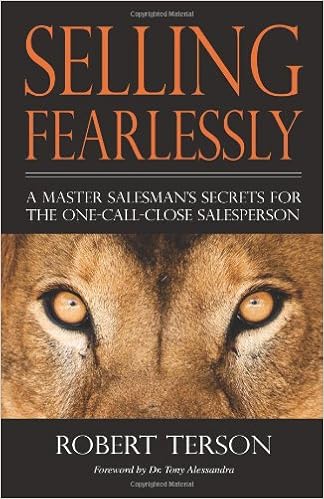
Selling Fearlessly: A Master Salesman's Secrets For the One-Call-Close Salesperson
Category: Books
Review Robert Terson has combined the art of compelling story telling with the wisdom of his personal experience at selling in his masterful book, Selling Fearlessly , which not only hits the nail on the head, but also drives it into the board to its hilt. He candidly and engagingly enthralls readers with tales of success and failure, while taking them by the hand and leading them from fear to greatness. His book ought to be mandatory reading for anyone engaged in sales. I recommend it highly. --Jay Conrad Levinson, Author, GuerillaMarketing series of booksEvery generation needs to learn the same wisdom their predecessors had to learn in order to succeed. The trouble is, it is usually communicated in the way the previous generation learned it and so the new folks reject it as out of date, at their own peril. Robert Terson has captured not only the sales wisdom of the ages but also the storytelling mastery of the great teachers and brought it together for you in Selling Fearlessly . This is a book you will remember. It is filled with vivid, compelling stories, told in a personal style that makes you a part of the action. Enjoy this book and then assure that your colleagues and later, your kids, read it too. --Jim Cathcart, Author of Relationship Selling A treasure trove of valuable sales information in an extremely readable book. Selling Fearlessly should be required reading for anybody in sales or customer service, whether they have one year or 40 years of experience. --Dr. Tony Alessandra, Author of 27 business books including Non-Manipulative Selling and The Platinum Rule The only thing better than first-hand experience is to learn from the experiences of others. In this book, Bob Terson generously shares his experiences in the field of selling and, believe me, his lessons will shorten the learning curve for anyone who reads and adopts his advice. --Tom Hopkins, Sales trainer and author of How to Master the Art of Selling If you only have one meeting to close the sale, Selling Fearlessly is the book for you. In his own inimitable style, Bob Terson shares the secrets of success as well as how to deal with the bumps along the way. --Jill Konrath, Author of SNAP Selling and Selling to Big Companies Wow! This book is overloaded with practical methods and techniques you can use immediately to get more prospects, make better presentations, and close more sales. --Brian Tracy, Author of The Psychology of Selling In Selling Fearlessly Robert Terson presents one of the most useful presentations on selling that you ll ever read. You won't find great, deep, highly sophisticate and useless discussions of sales theory found in so many serious sales books, nor will you find the silly and meaningless platitudes found in many motivational sales books. Instead you'll find a great storyteller who relates real world experiences and lessons learned in selling over a long and highly successful career. Read and pay attention, for this is the real world of selling and there are real lessons that all successful sellers must learn. You can learn them from Terson, or you can learn them the hard way on the street. Your choice. --Paul McCord, Sales Trainer/Consultant and best-selling authorWith hesitancy, I picked up yet another sales related book and much to my delight was swept away by pages whose fragrance was reminiscent of the legendary Ziglar. Bob s sincerity shines through not as advice, but as inspiration; well worth the read! Women, you ll enjoy listening to a man who speaks from the heart, neither patronizing nor condescending in any way. --Terri Dunevant, Award-Winning Author of The Staircase Principle --Sellingfearlessly.comWith Selling Fearlessly, Bob Terson has taken us into the world --Sellingfearlessly.comWith Selling Fearlessly, Bob Terson has taken us into the world of the real salesperson where we get to experience his frustrations, lessons learned, tricks and tips and keys to success. Most important, we get the inside secrets that only someone with Bob s background and insight could share. With 40+ years of experience, Bob has seen it all and his book is an exceptional guide and truly A Master Salesman s Instructional Manual. Filled with stories and great examples (e.g., let s all start selling like Andy the iPad® guy), Selling Fearlessly is a book to be read multiple times for some great reminders, humorous commentary, and sales inspiration. --Sam Richter, CEO/Founder SBR Worldwide/Know More! and Best-Selling Author of Take the Cold Out of Cold Calling I finally read a sales book that I liked! It doesn t happen often because most sales books are either poorly written, ill conceived, or they miss the point entirely as to what selling is supposed to entail. Not so with Selling Fearlessly. Bob Terson holds your hand, takes you for a walk, describes the scenery, discusses his thoughts and prepares you to fearlessly go out and do what he has done with such great success. You ll enjoy this book a lot because Bob is a great story teller and has many stories to tell. --Dave Kurlan, Best-Selling Author of Baseline Selling , Understanding the Sales Force and Founder and CEO Objective Management Group, Inc. Selling Fearlessly is just that, giving great insight into how to sell fearlessly from a successful salesman that proved it works for over 40 years! With great stories Robert Terson goes to the heart of the matter and demonstrates what it really takes to be on top. If you re looking for a quick fix, easy street or a magic bullet, this is not the place. On the other hand if you want real consistent success in selling, Selling Fearlessly shows you the way. The stories are captivating and pointed, an easy read yet with plenty of meat to push your sales to another level consistently. --Harlan Goerger, President AskHG.com and Three times Business Author; Sales Trainer & Coach --Sellingfearlessly.comA treasure trove of valuable sales information in an extremely readable book. Selling Fearlessly should be required reading for anybody in sales or customer service, whether they have one year or 40 years of experience. --Dr. Tony Alessandra, Author of 27 business books including Non-Manipulative Selling and The Platinum Rule About the Author Robert Terson has been a sales professional and entrepreneur his entire adult life. He retired from his advertising company, after 38 years of being in business, in January 2010 to begin a second career as a writer and speaker. He resides in Arlington Heights, Illinois and is the founder and CEO of Sellingfearlessly.com. He invites you to contact him at that site or email him at Robert@sellingfearlessly.com.
Features: Sales books are ubiquitous, but | Selling Fearlessly: A Master Salesman's Secrets for the One-Call-Close Salesperson | , although beneficial to all salespeople, specifically targets the one-call-close simple-sale salesperson; addresses all the elements of selling; and spotlights the paralyzing fear factor that 80% of the 16,000,000 salespeople in the United States, who only do 20% of the business, must face every time they make a call or give a presentation. It's Frank Bettger's | How I Raised Myself from Failure to Success in Selling | meets Napoleon Hill's | Think and Grow Rich | two long-time successful backlist books told in the Zig Ziglar conversational style, yet with an uncompromising, challenging tone, and includes 40 stories plus numerous exercises, which show | how | to sell, not just | tell | how, from a master salesman/motivator with 43 years of in-the-field selling experience. The author's purpose is to enlighten and inspire you to become a salesperson, or be a far better salesperson than you are now. | Selling Fearlessly | truly is a salesman's instructional manual down to the grayest subtleties, some never before touched upon in a sales book, like The Mound Road Story; The Devil's Retirement Story; Saturation Point; Setting the Stage; Telling Clues; The Importance of Equality; and The Sixth Sense. | The book is formatted into four sections: Bridge to the Triangle, Mental Attitude, Work Habits, Salesmanship and divided into 57 short, easy to read chapters which allow the reader to absorb each element of selling without reading the entire book. This is not another book of dull, dry abstract theory; this is a book of captivating stories and practical applications raising the curtain on the real world of selling. Its like watching role-playing. If you are ready to receive it, this book has the potential to change your life.